2012 Paris–Nice

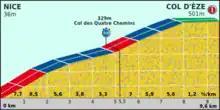
Stage profile

For the final time trial stage, the race returned to the "Col d'Èze" for a mountain time trial for the first time since 2001 – although the first time since 1995 in its once traditional place as the final stage of the race – when Dario Frigo of the team triumphed by almost half a minute from his nearest rivals. As was customary of time trial stages, cyclists set off in reverse order from where they were ranked in the general classification at the end of the previous stage. Thus, Jarosław Marycz of , who, in 145th place, trailed overall leader Bradley Wiggins by one hour, eighteen minutes and fifty-three seconds, was the first rider to set off on the final stage. Marycz set a time of 23' 32" for the 4.7% average gradient climb.